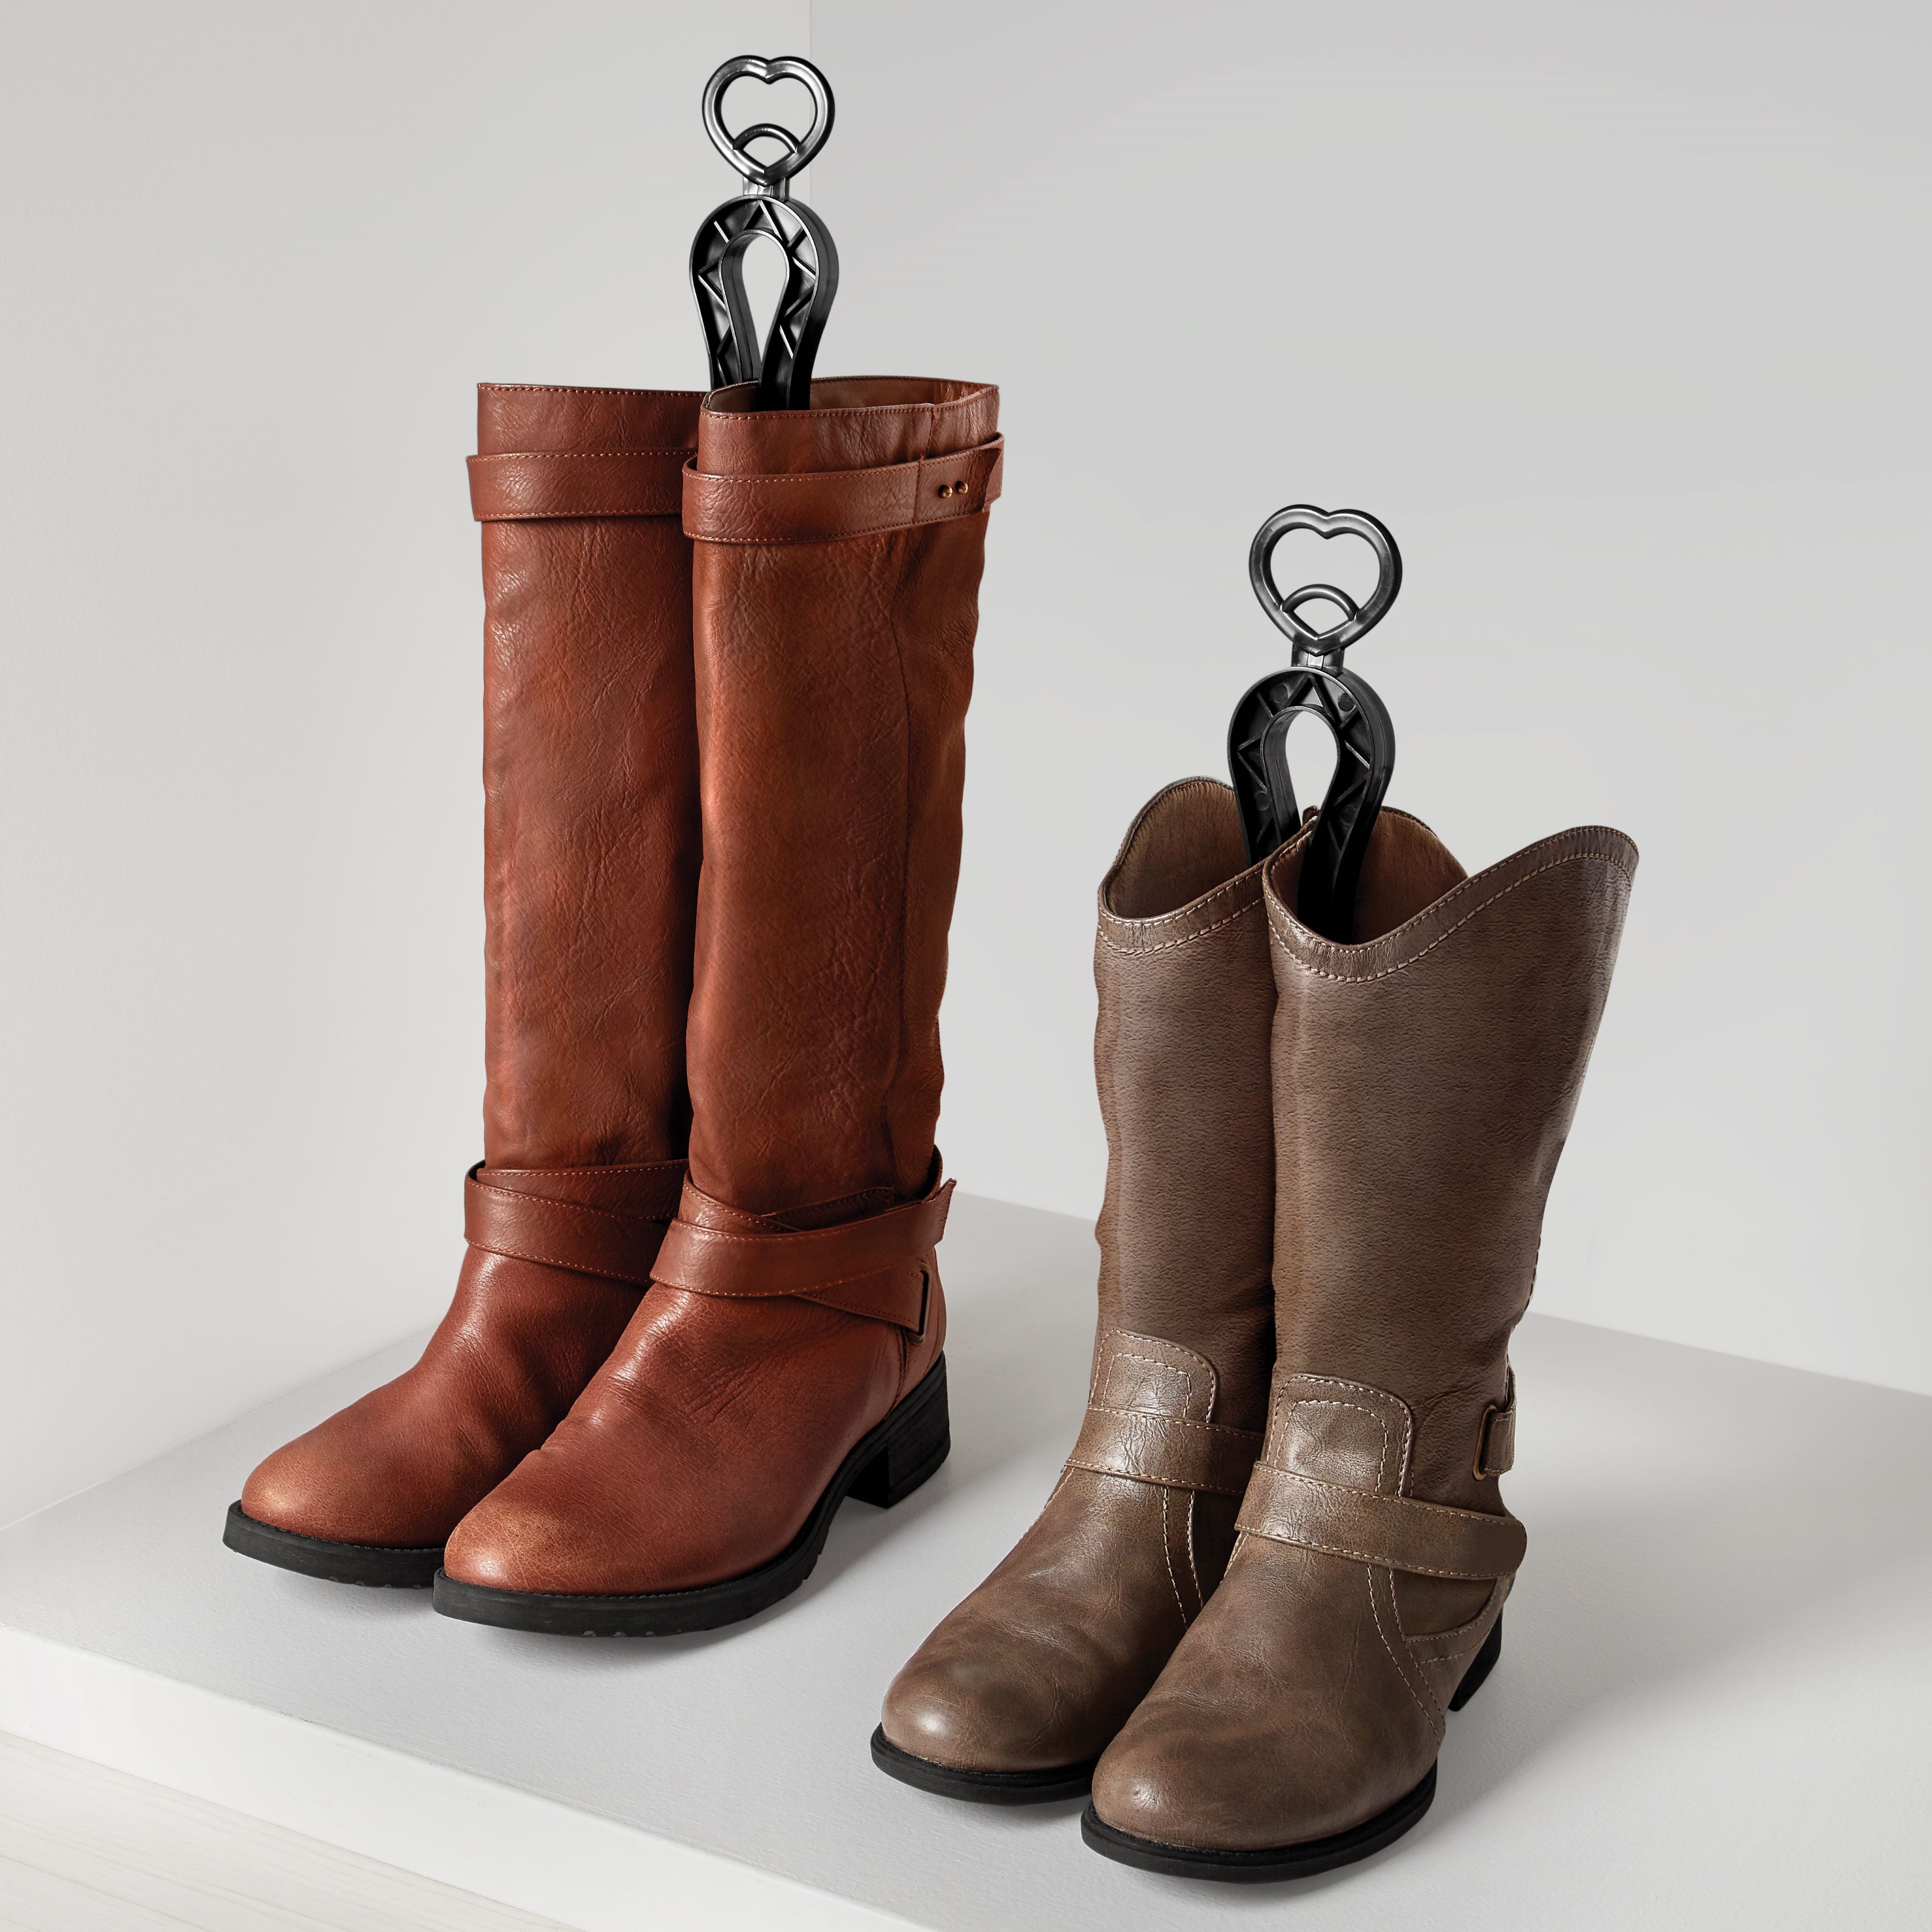
Boot Shaping Stand
Hold your boots upright with the help of our Boot Shaping Stand! This storage solution will help maintain your boots straight and ventilated to reduce wrinkling and cracking on the leather. Perfect for ankle to below-the-knee boots, our adjustable boot shaper can be used folded or extended to accommodate your needs. So, what are you waiting for? Let this closet hack keep your boots standing tall and proud so they can shine in every boot-wearing occasion with confidence!
Category: Home & Garden > Household Supplies > Shoe Care & Tools > Shoe Trees & Shapers > Shoe Shapers